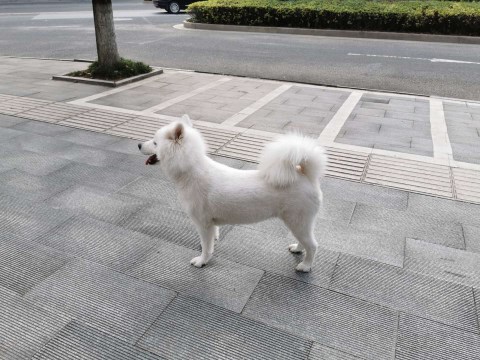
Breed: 2192-n000088-Samoyed